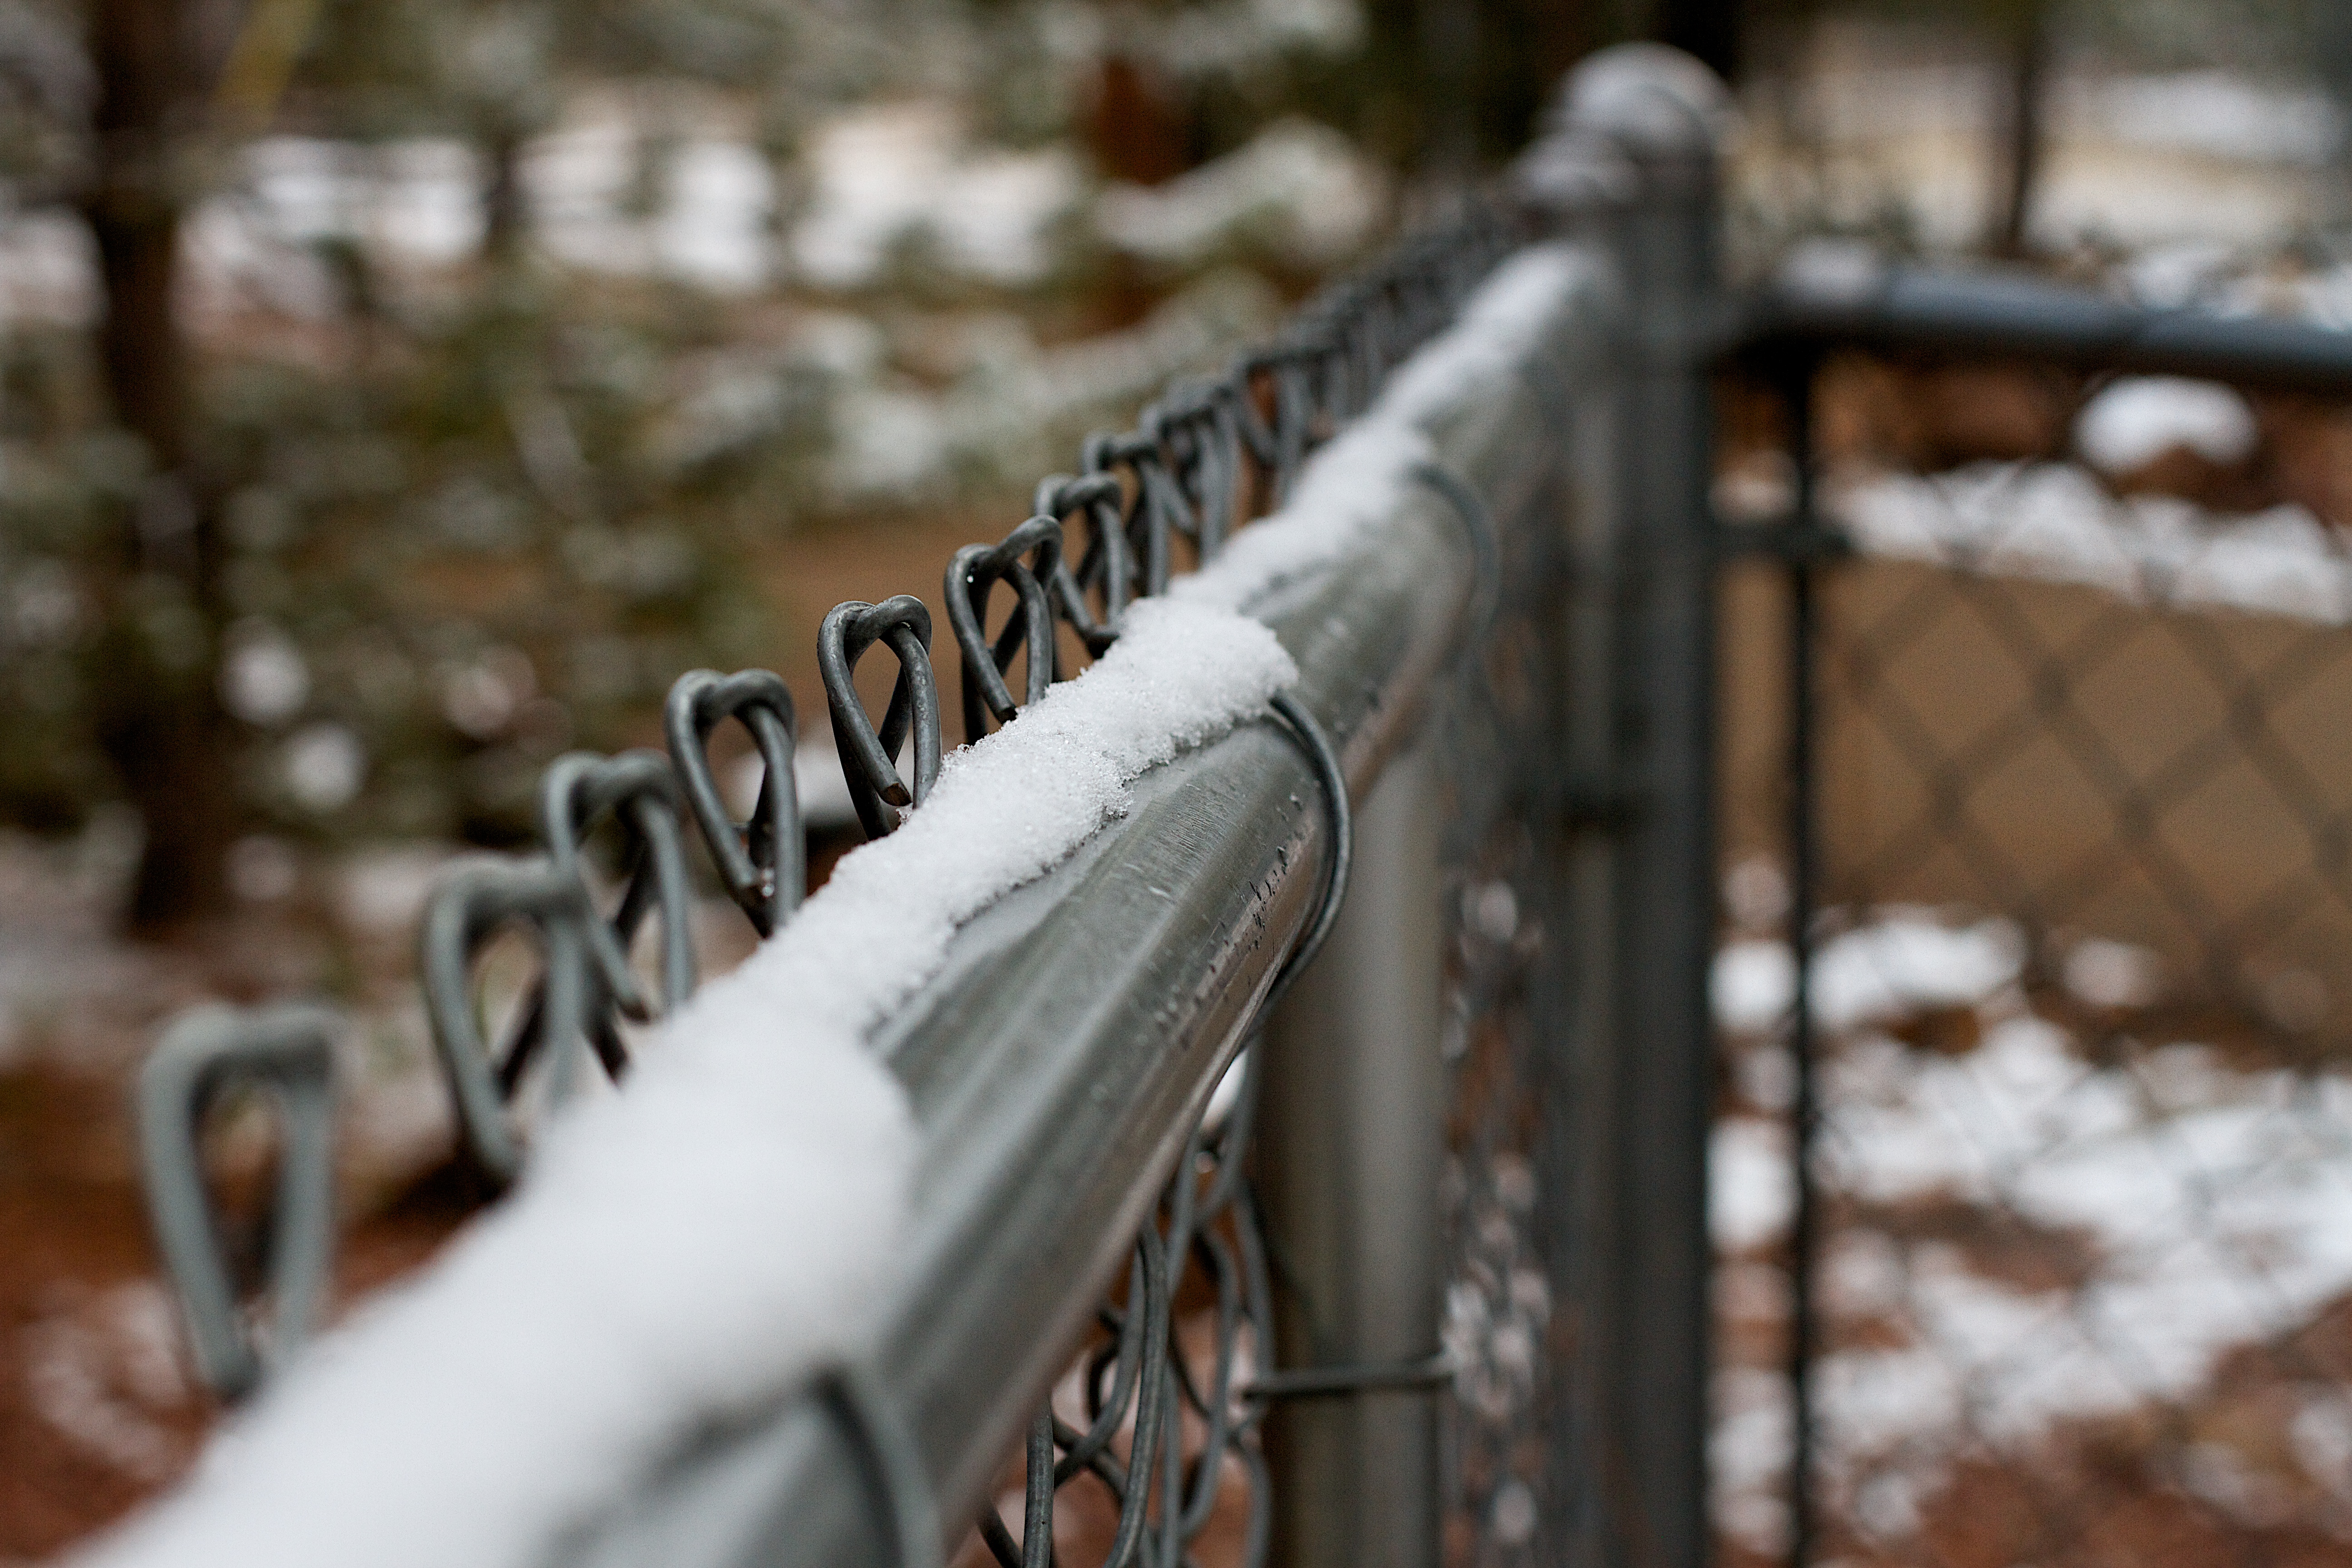
tree, branch, snow, winter, wood, ice, spring, autumn, weather, season